Kalaleh, Golestan

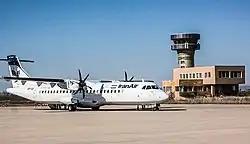
Kalaleh Airport - 2019

Kalaleh is a city in the Central District of Kalaleh County, Golestan province, Iran, serving as capital of both the county and the district.